Field Music

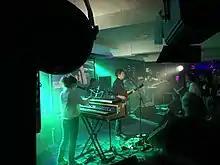
Field Music in Kendal 2020

In September 2013, it was revealed that Field Music had composed a soundtrack for the 1929 silent documentary "Drifters". The film, which originally premiered alongside Eisenstein's Battleship Potemkin, was made by pioneering Scottish director John Grierson and follows the working day of a herring fishing fleet as it sets sail from the Shetland Islands. Field Music premiered the work with a live performance and screening for Berwick Film and Media Arts Festival. This commission saw the original line-up of Peter Brewis, David Brewis and Andrew Moore reunite for the first time since 2007. A subsequent screening and performance took place at London's Islington Assembly Hall in November 2013.